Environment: real
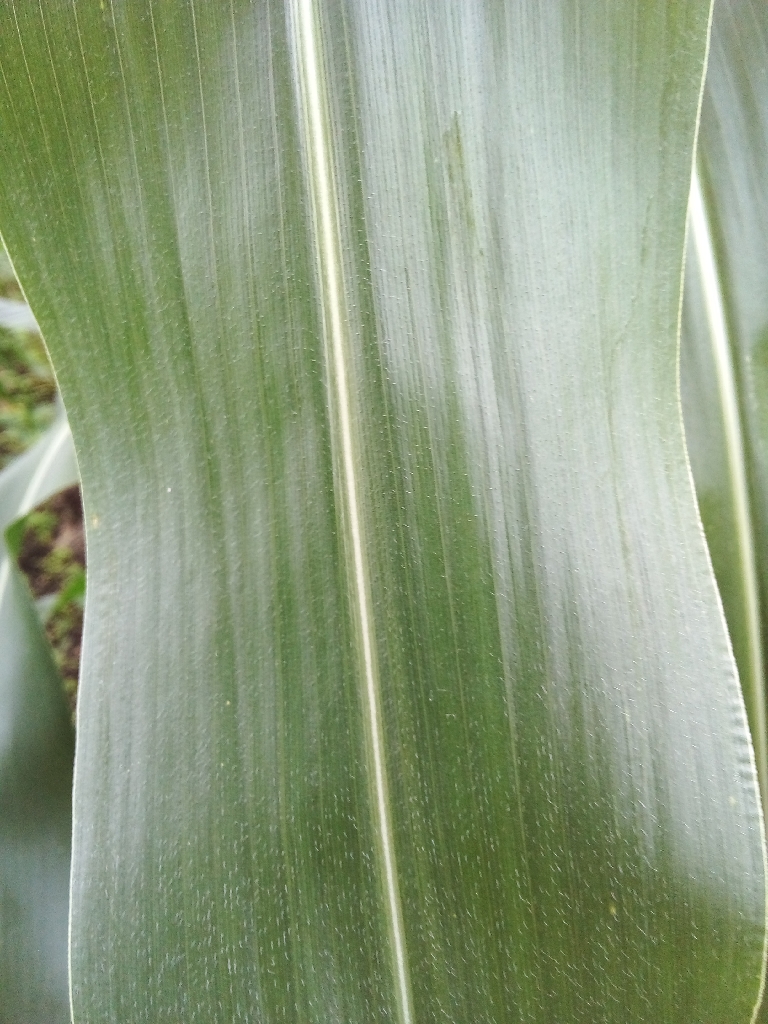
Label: healthy